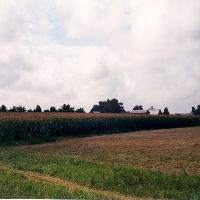
Weather: cloudy or overcast